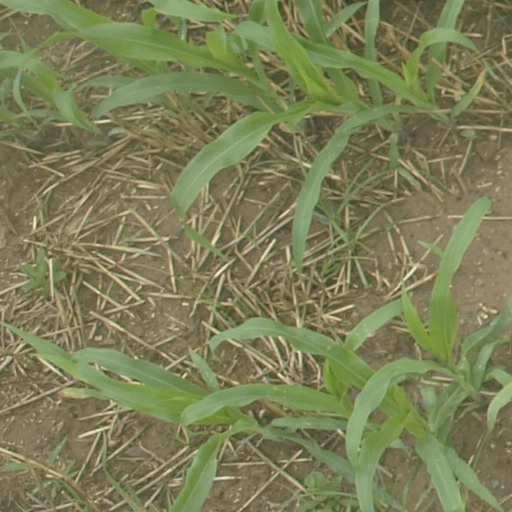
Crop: maize; corn